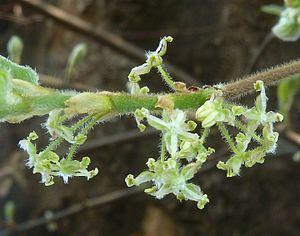
Celtis africana, white stinkwood en anglais, le micocoulier d'Afrique, est une espèce d'arbres à feuilles caduques de la famille des Cannabaceae. Il se présente sous la forme d'un grand arbre dans les forêts, d'un arbre de taille moyenne dans le bushveld et les plaines, et sous forme d'un arbuste sur les sols rocheux. On le trouve au Yémen et largement en Afrique subsaharienne. C'est un arbre fréquemment rencontré dans le sud et l'est de l'Afrique australe. L'odeur dégagée par le bois vert fraîchement coupé est similaire à celle d'Ocotea bullata.